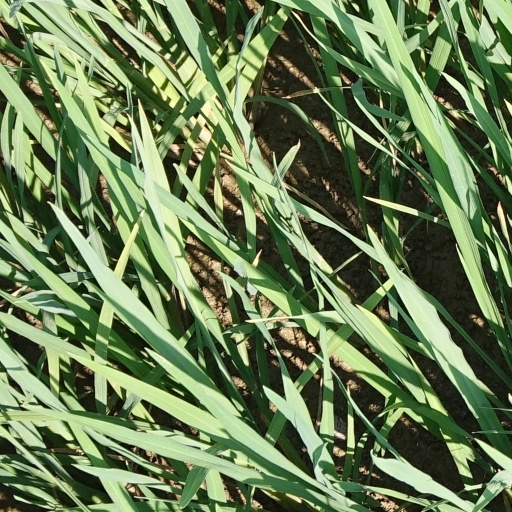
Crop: rice